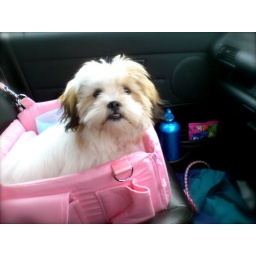
bella in her car seat